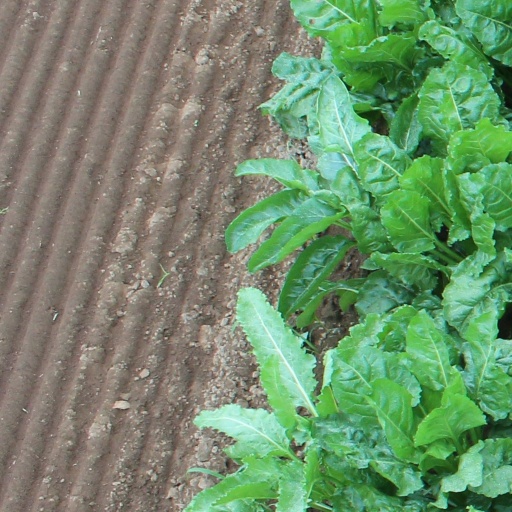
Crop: sugar beet